Hotel Metropol Moscow

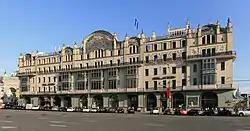
Main Teatral'nyy Proyezd facade, 2014

The Hotel Metropol Moscow is a historic hotel in the center of Moscow, Russia, built between 1899 and 1905 in the Art Nouveau style. It is the largest extant Moscow hotel built before the Russian Revolution of 1917. Since 2012, the hotel has been owned by Alexander Klyachin, who also is proprietor of the Moscow-based Azimut Hotels chain.